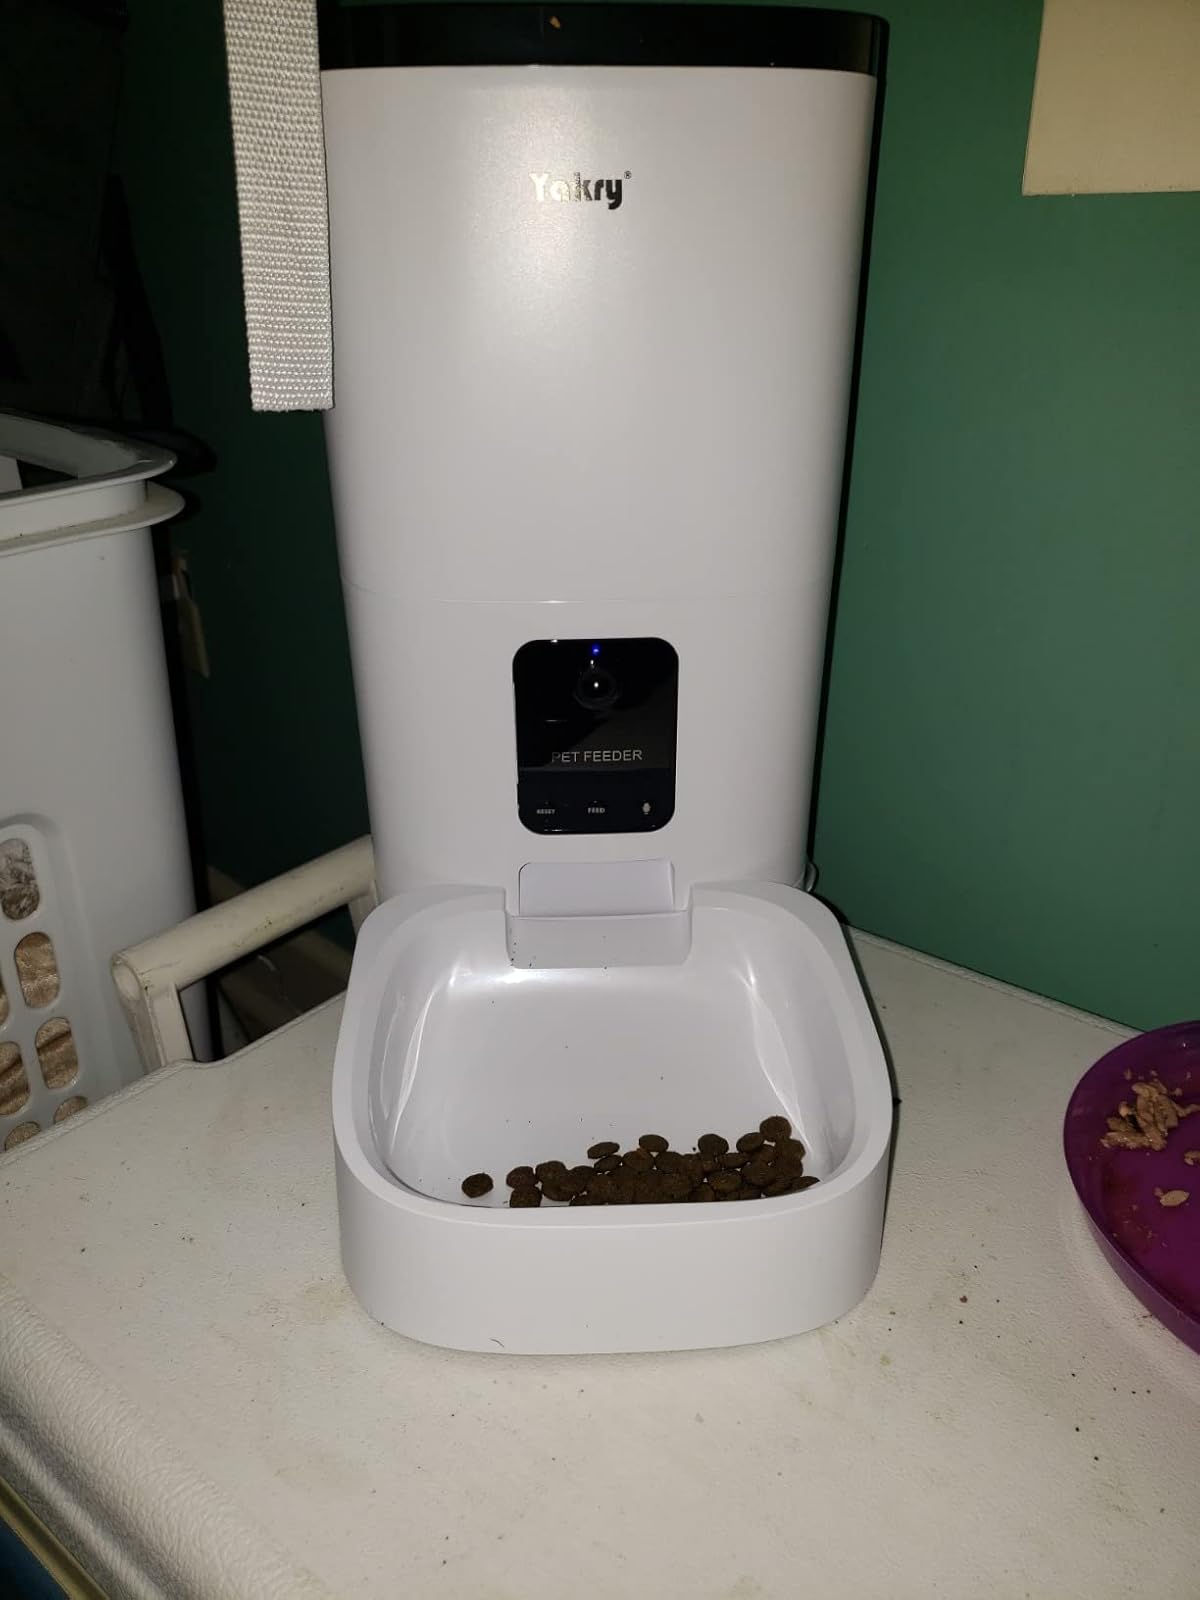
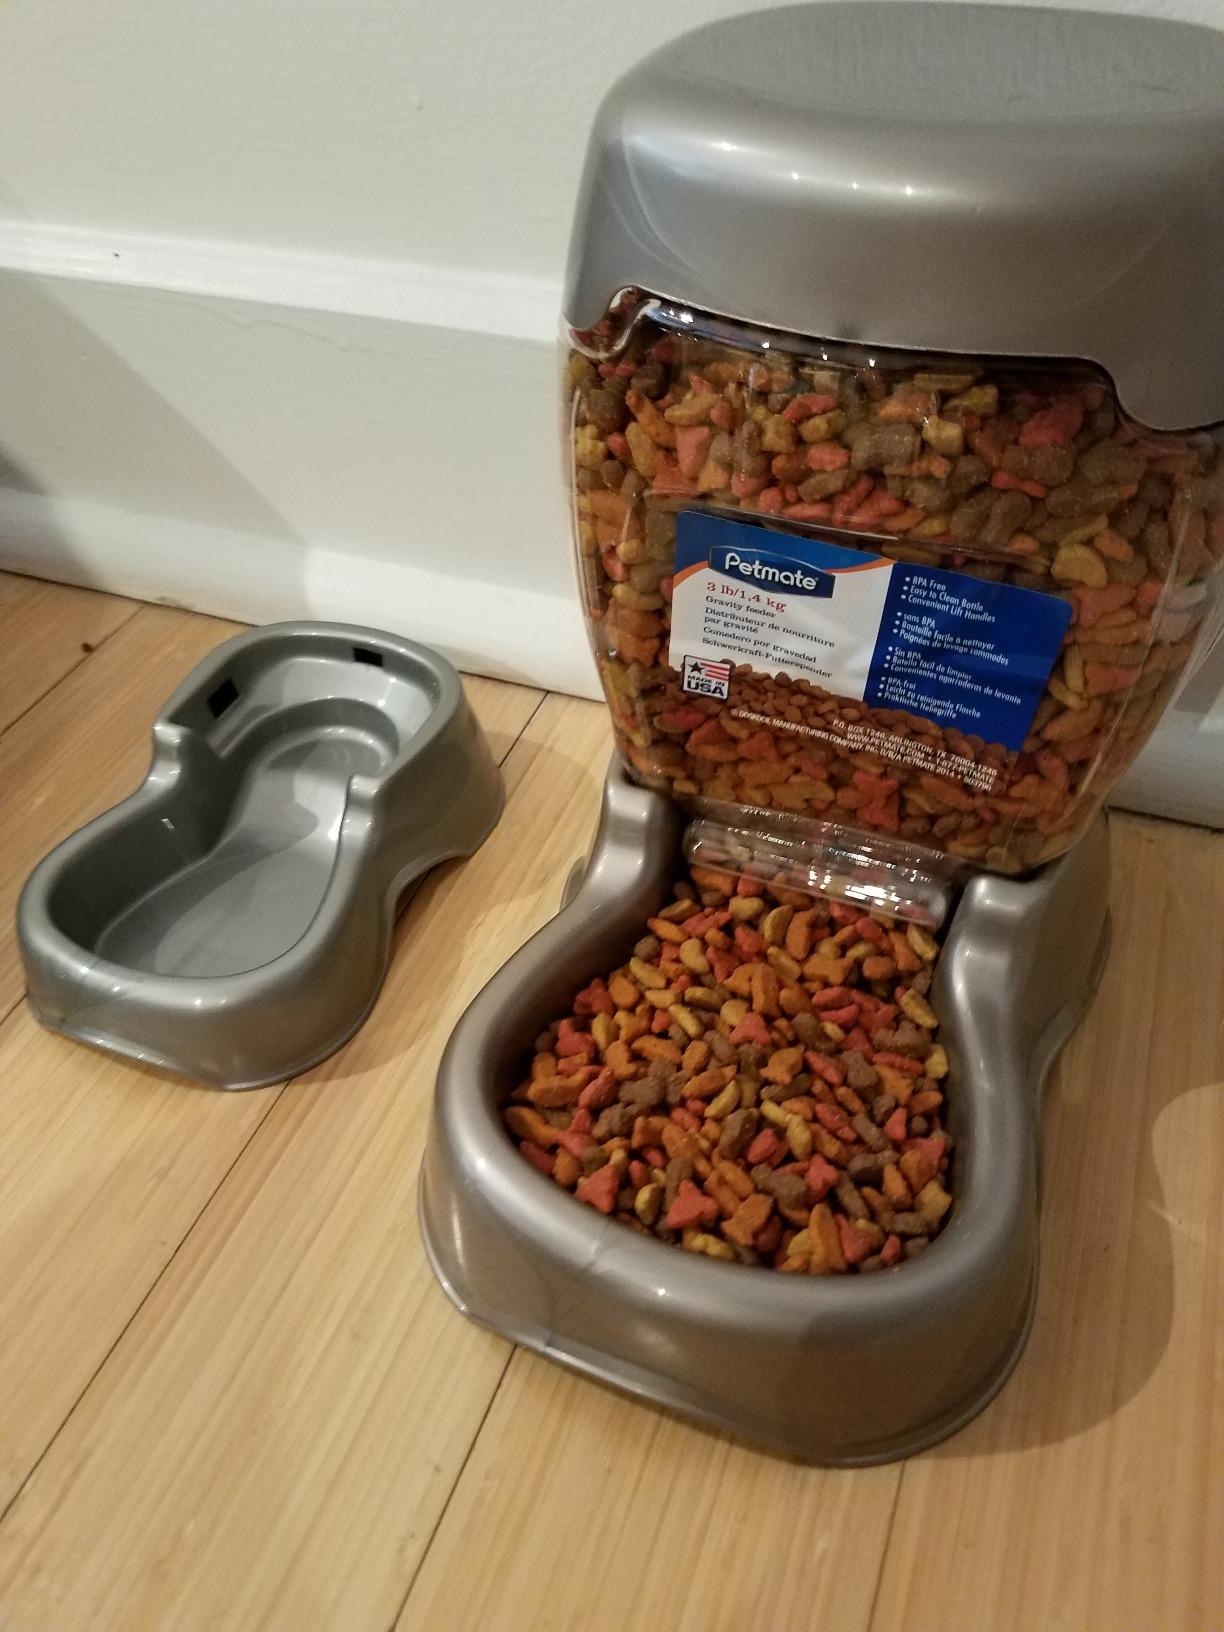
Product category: items_feeder
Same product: no